Sophia Blackmore

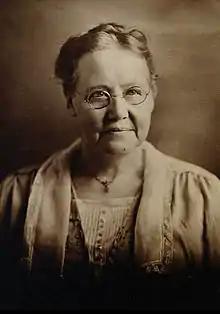
An undated photo of Sophia Blackmore

Sophia Blackmore (18 October 1857 – 3 July 1945) was an Australian Christian missionary. She founded the Fairfield Methodist Schools, and also Methodist Girls' School in Singapore. She was the first unmarried woman missionary sent by the Woman's Foreign Missionary Society of the Methodist Episcopal Church to Singapore. She also set up a boarding home for girls, supported the early Methodist Straits Chinese Christian work, published a Christian periodical in Baba Malay, and is closely associated with the founding of Kampong Kapor Methodist Church.